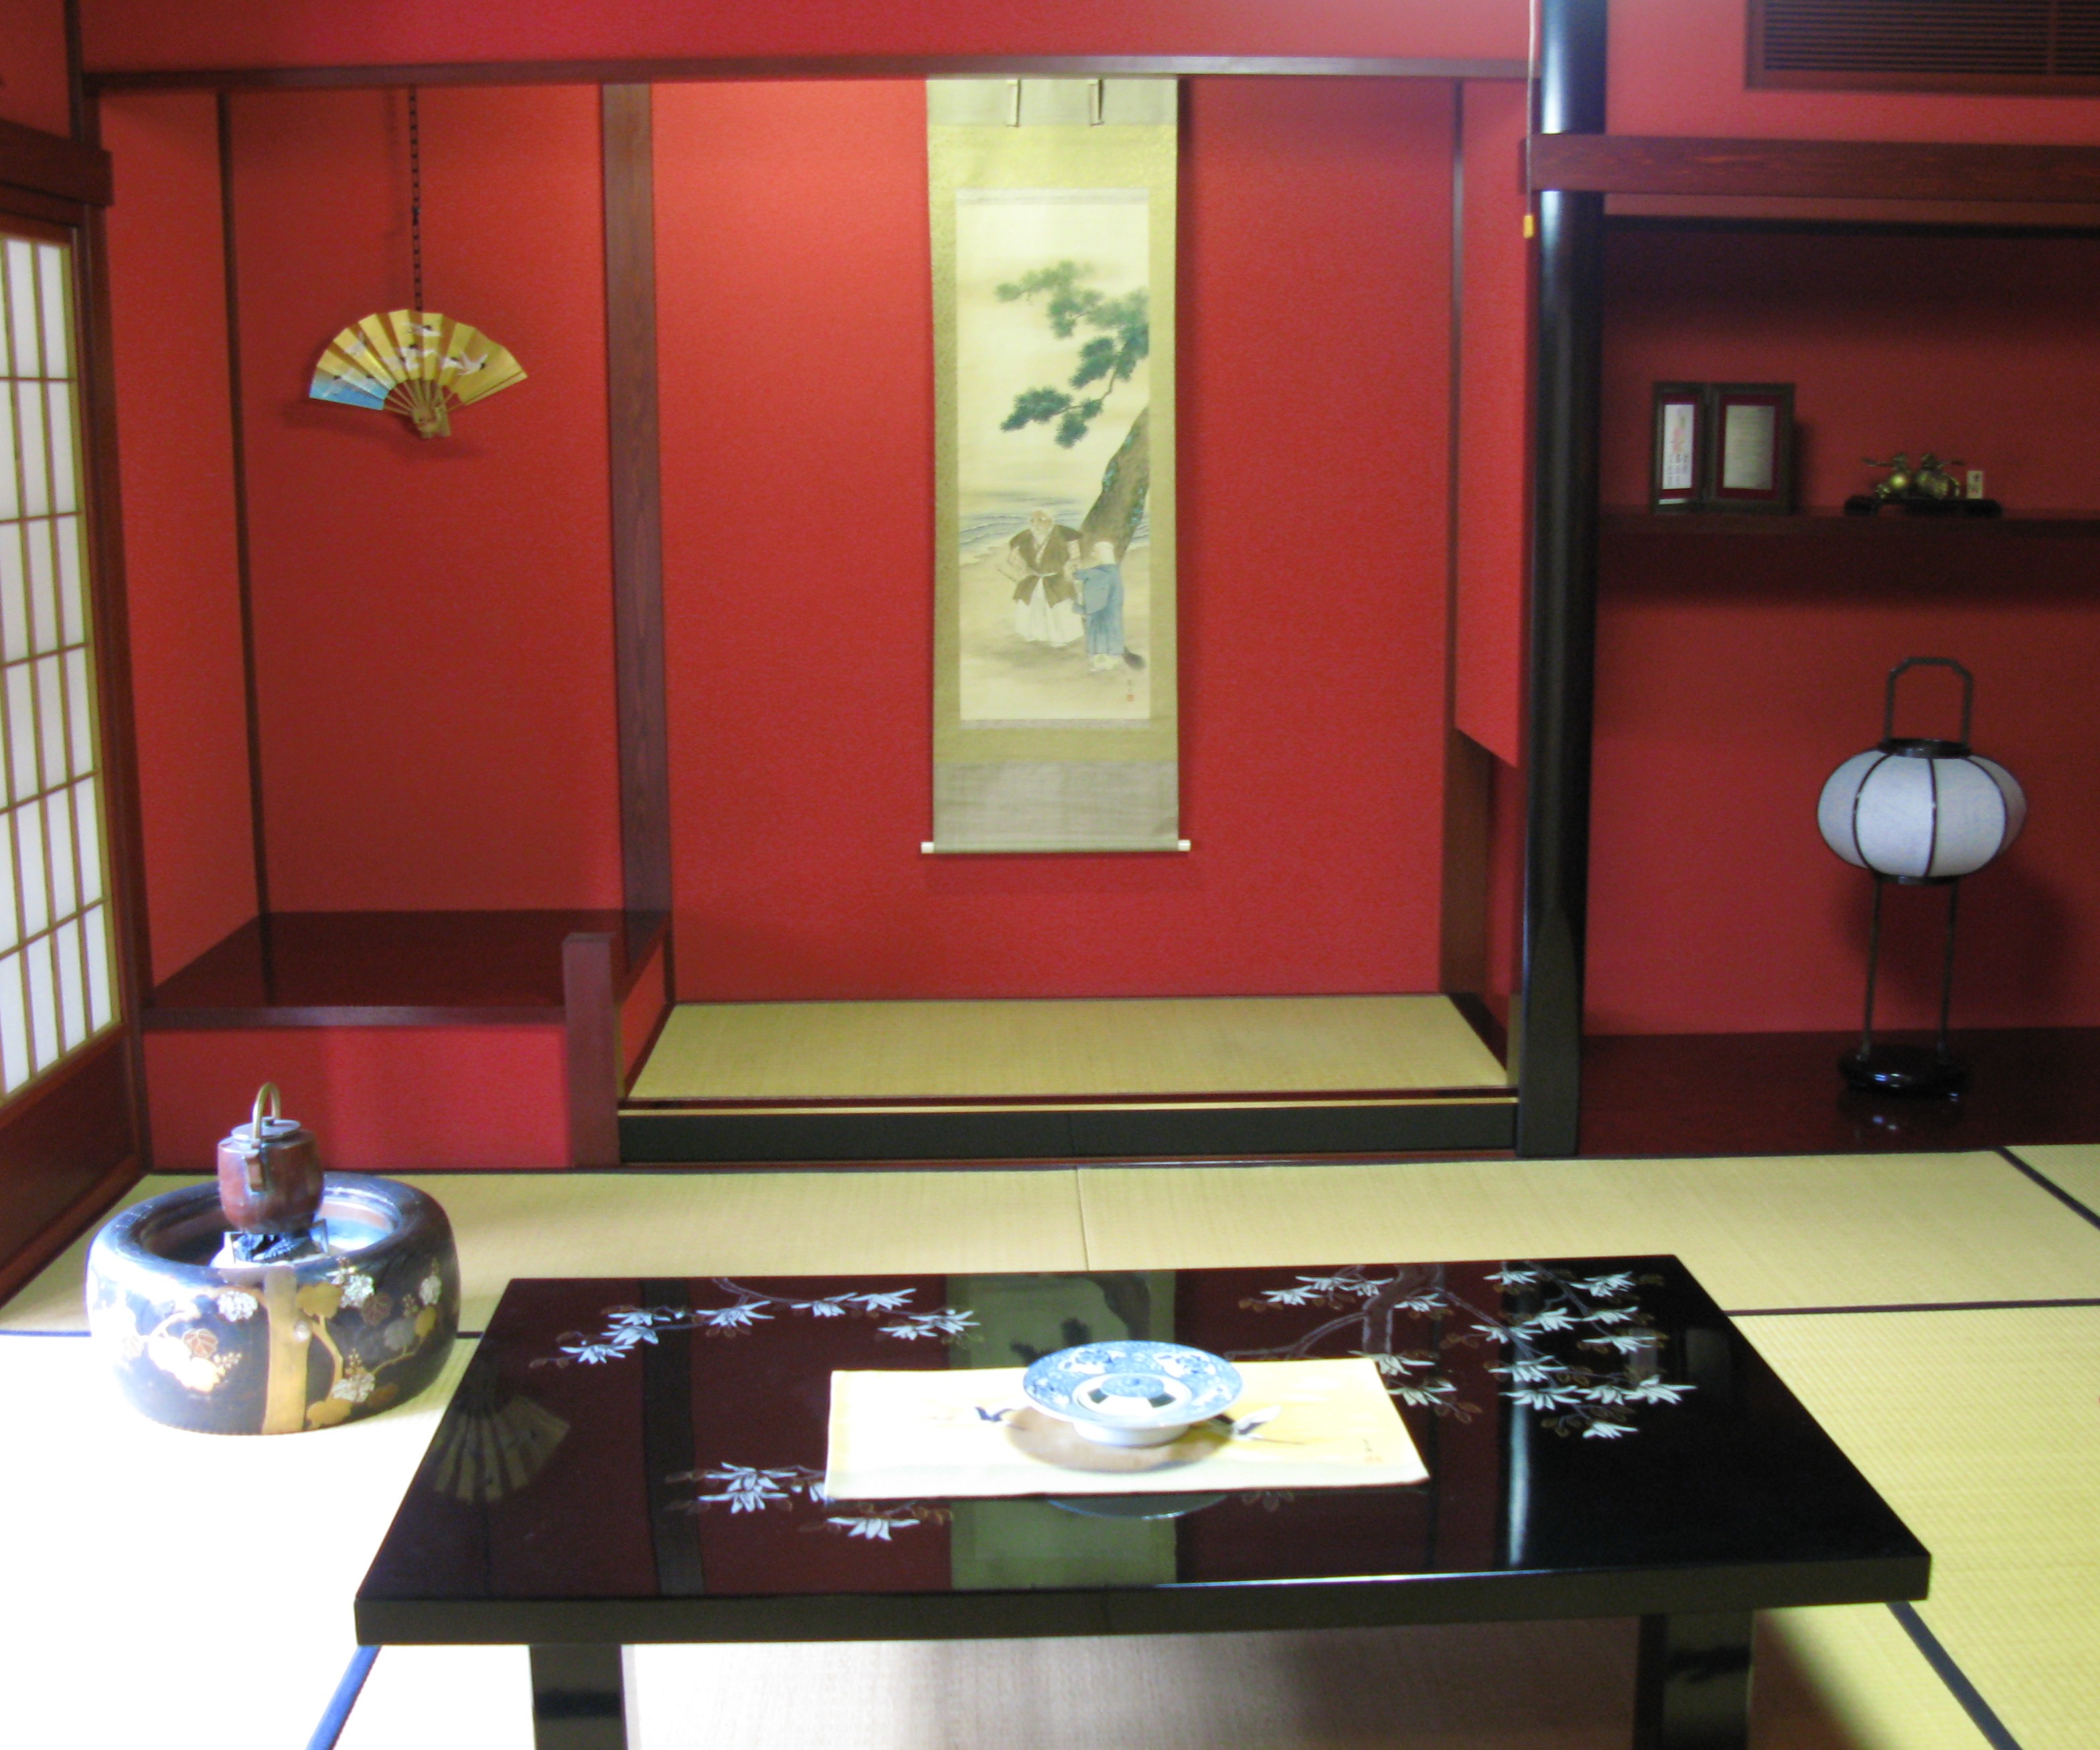
table, architecture, house, interior, old, high, ancient, residence, living room, furniture, room, interior design, cool image, design, japanese, style, hires, traditional, hi, res, tatami, kakejiku, tokonoma, powershotg7, canong7, cabinetry